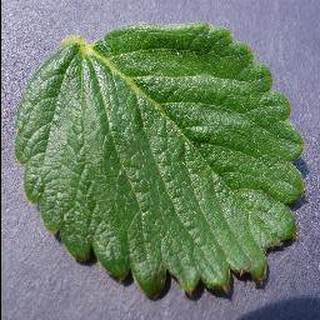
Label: healthy_strawberry